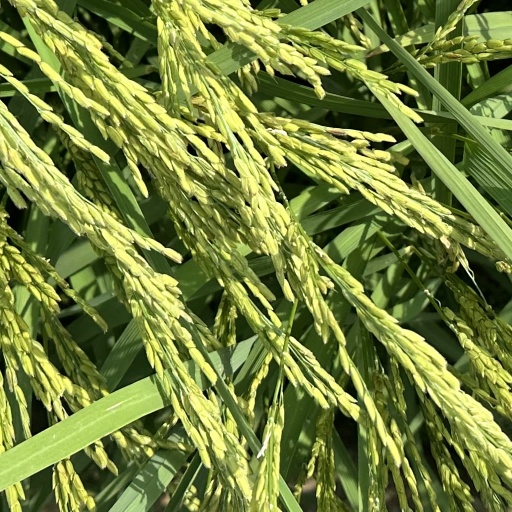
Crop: rice